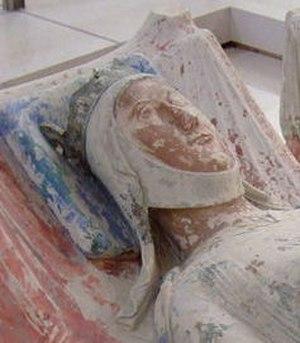
Les gisants d'Aliénor d'Aquitaine et Henri II à Fontevraud